Melody Horrill

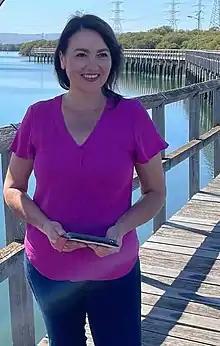
Melody Horrill at Port River, Adelaide, in 2022

At university, Horrill began doing voluntary work with Adelaide's Port River dolphins, encouraged by lecturer Mike Bossley. They, together with some other students, went on to form the then-Australian Dolphin Research Foundation to help protect and promote awareness of the dolphins. As she developed her media career, Horrill created a dolphin sponsorship program, secured TV sponsorship and raised community awareness across South Australia through ongoing media stories. She organised school and community group visits and worked with a SA bakery to secure a sponsorship agreement where bread carried a picture of a rare albino dolphin.